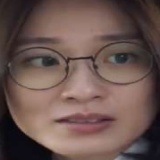
diễn viên Quách Thái Khiết